Zephyr Moore Ramsey

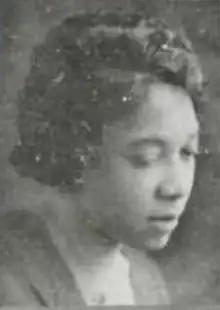
Zephyr Moore (later Ramsey), from the 1922 yearbook of Howard University professional schools

Zephyr Abigail Moore Ramsey (January 17, 1893 – October 6, 1984) was an American lawyer. Her 1922 essay "Law and its Call to Women" has been reprinted and studied in recent years. She was one of the first Black women to be admitted to the bar in California.